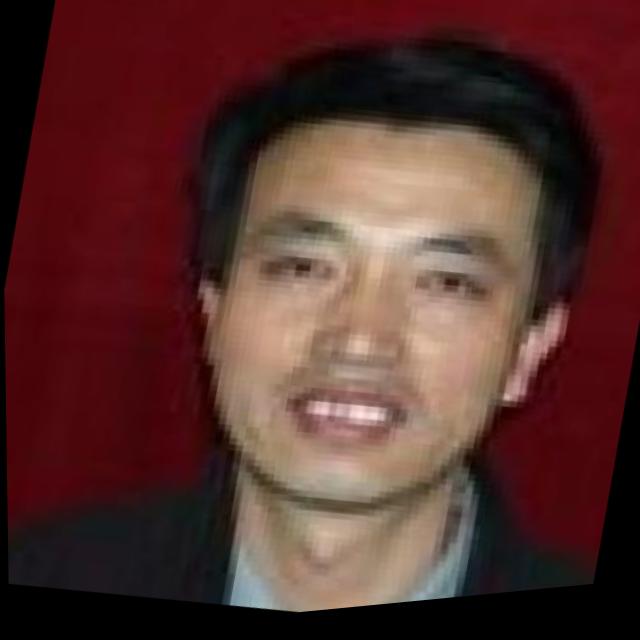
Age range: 45-64